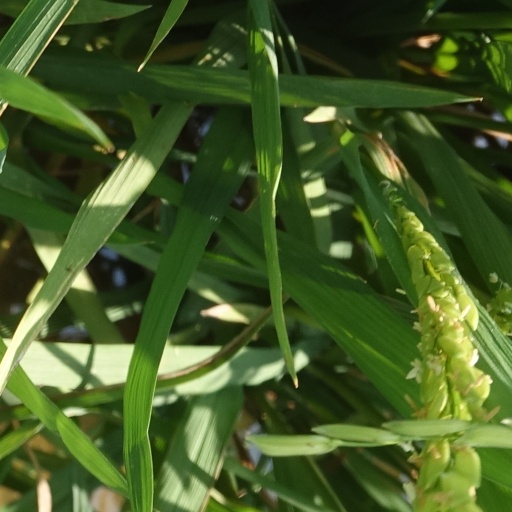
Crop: rice